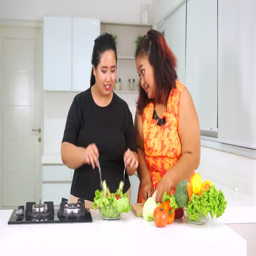
video footage of overweight women making vegetable salad while talking together in the kitchen at home